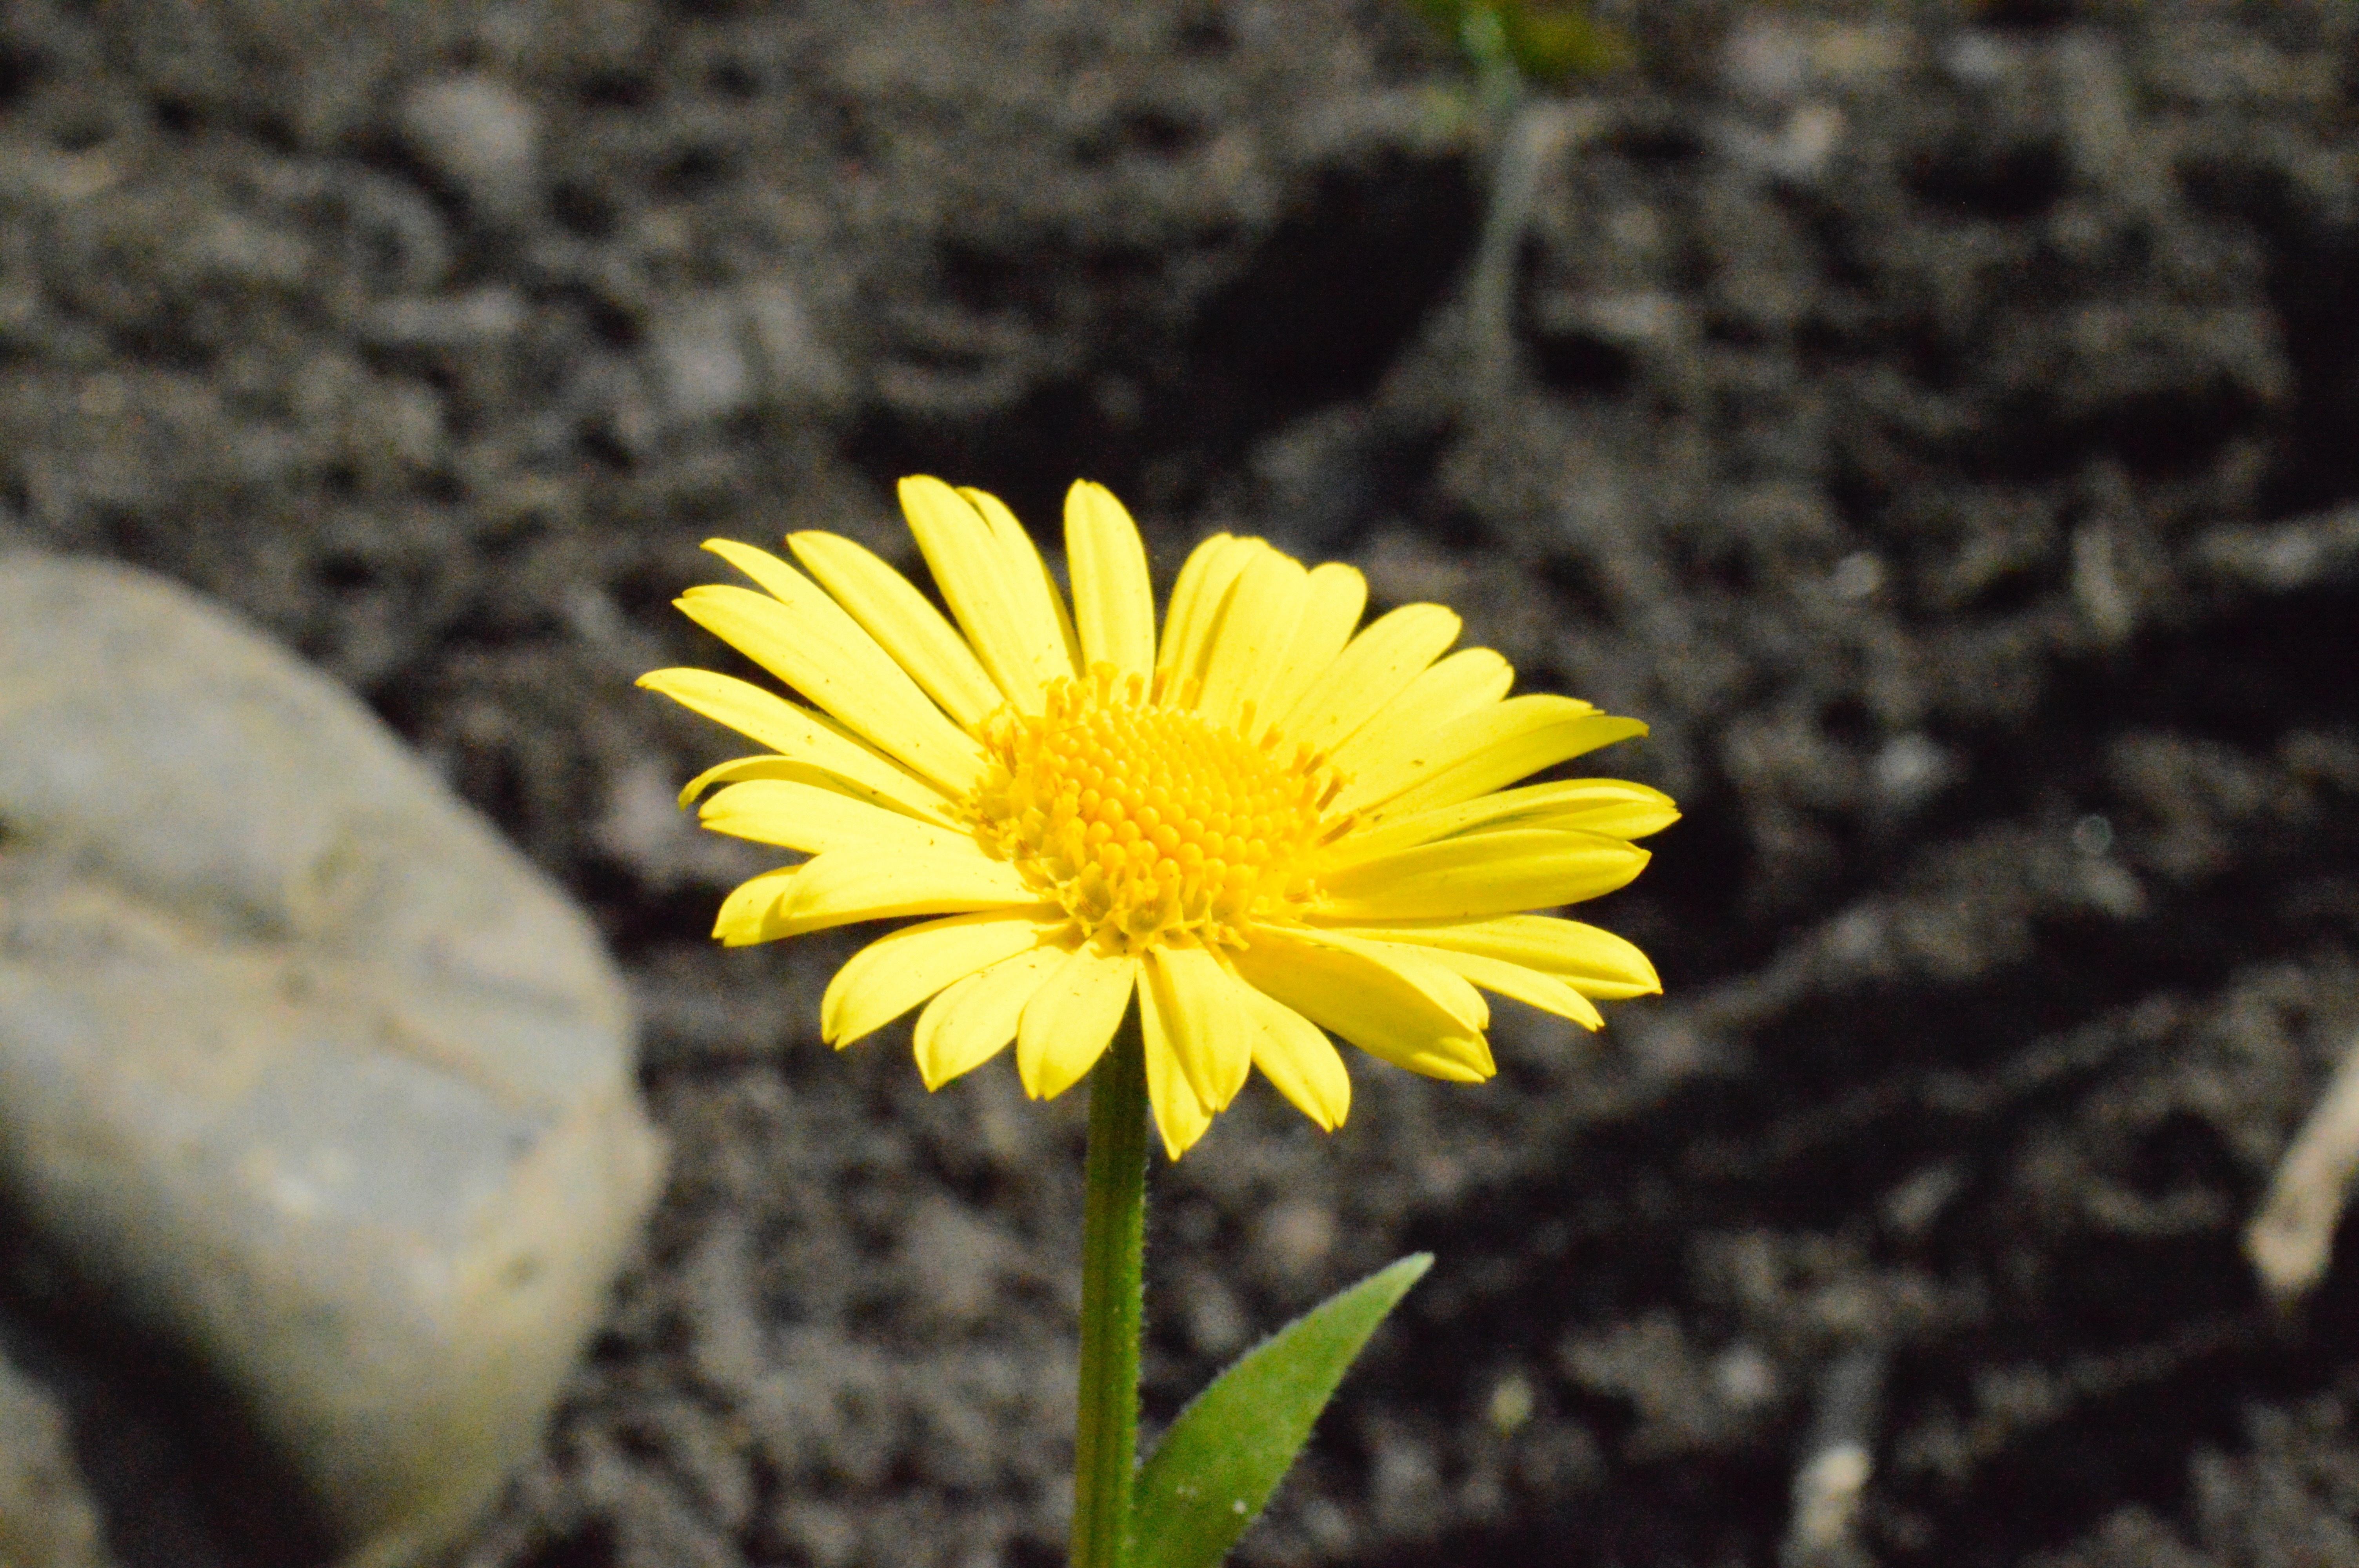
yellow, flower, nature, flora, plant, botany, daisy, close up, land plant, macro photography, petal, leaf, daisy family, flowering plant, wildflower, plant stem